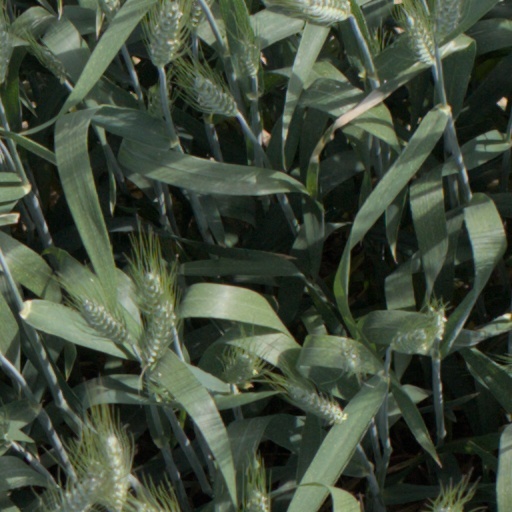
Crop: wheat